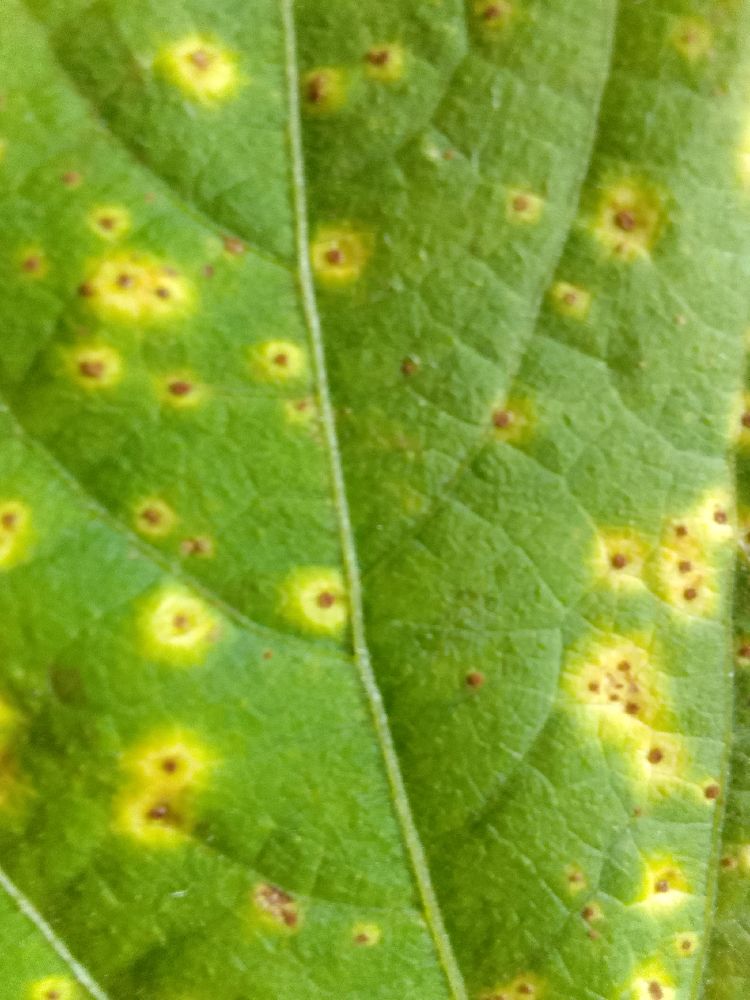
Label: rust